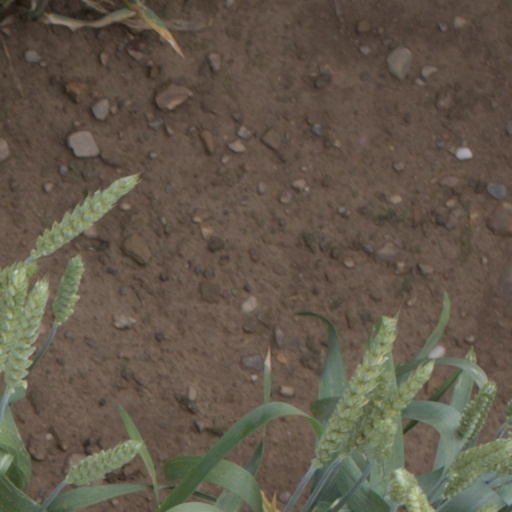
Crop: wheat